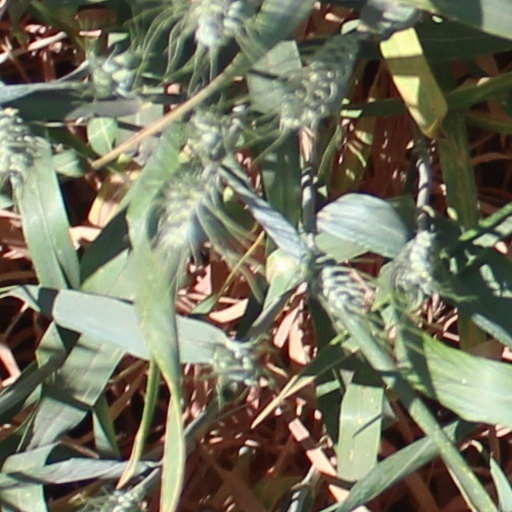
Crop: wheat